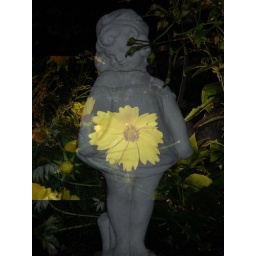
I used one of my pictures that has a delicate yellow flower and the statue in a collage